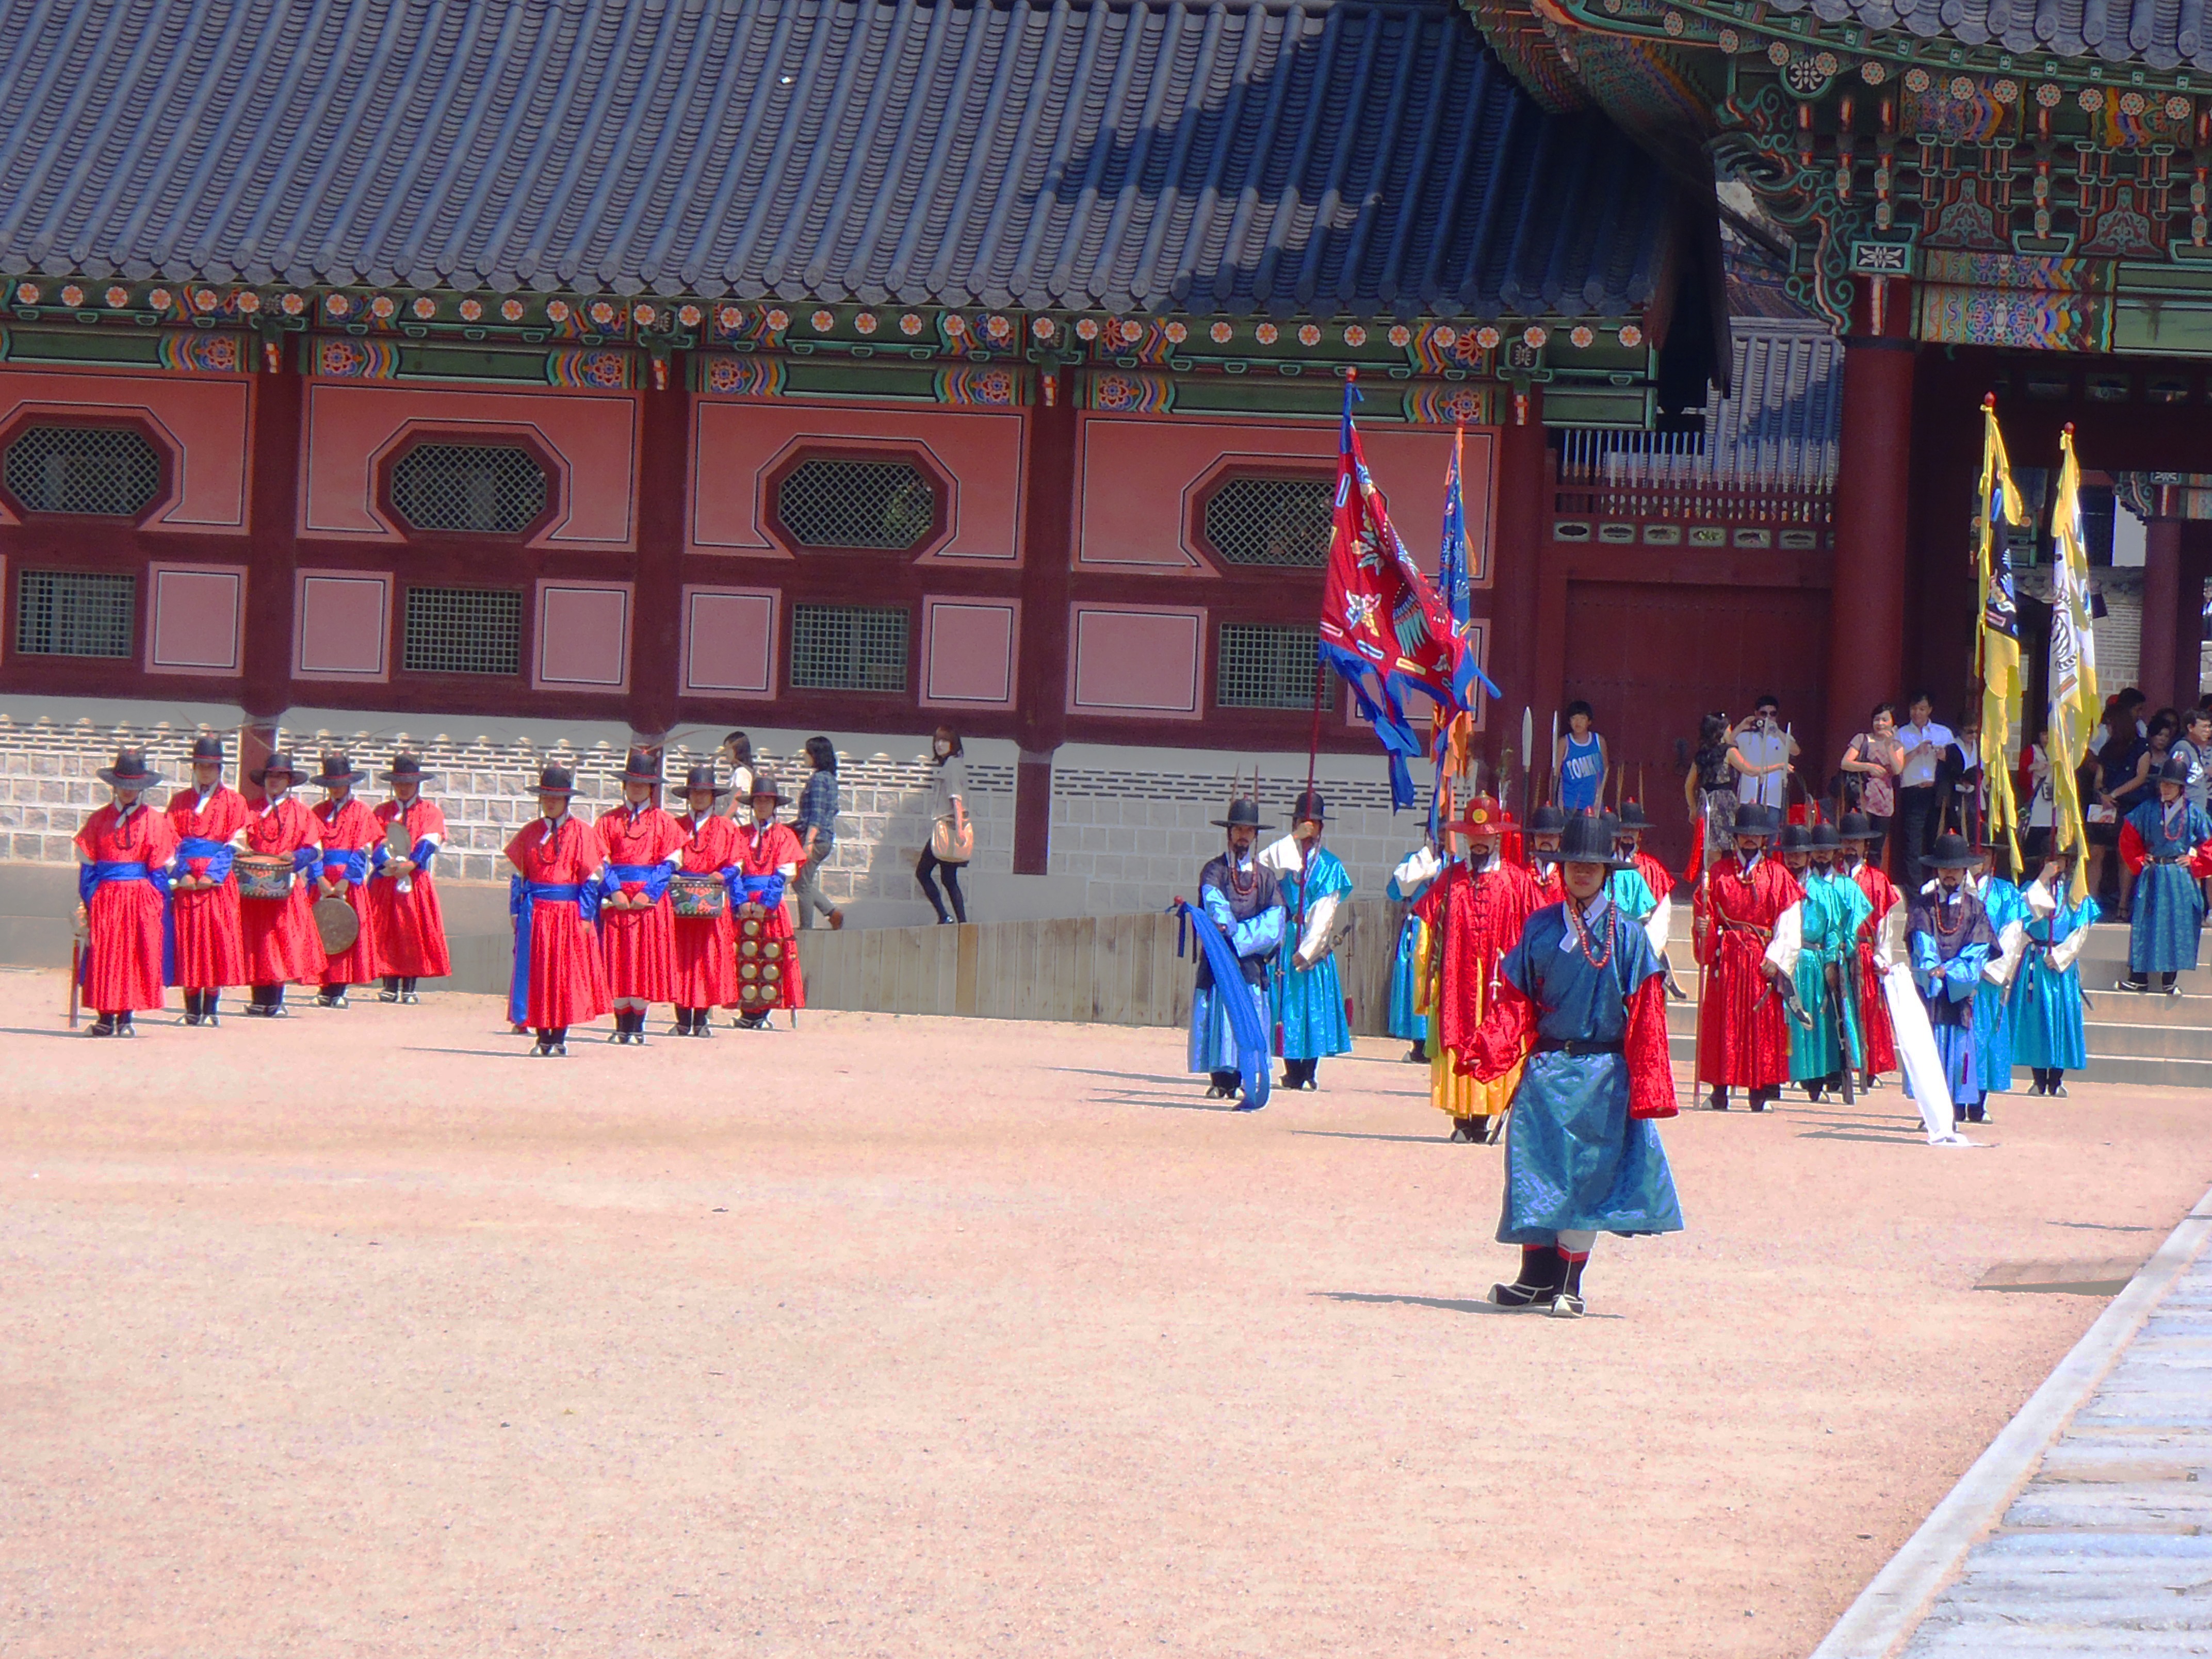
people, monument, fire, korea, king, dress, lee, tradition, costumes, seoul, the tradition of, chinese martial arts